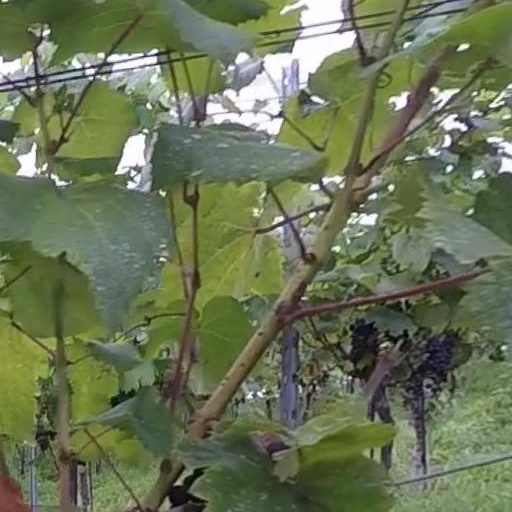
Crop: grape